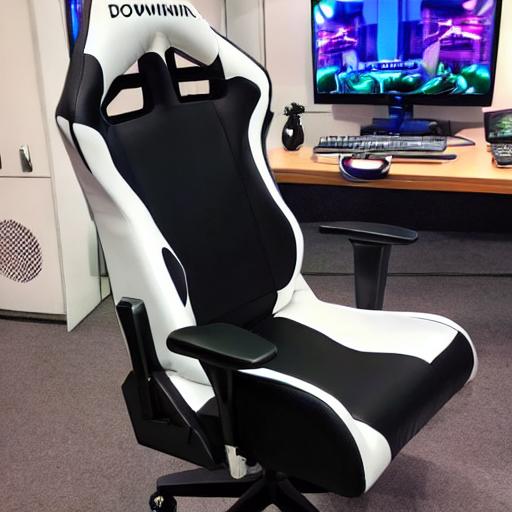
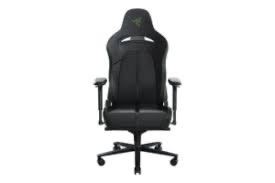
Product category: items_chair
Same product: no